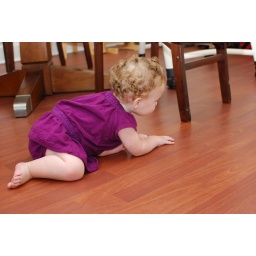
Trying to find the yellow ball under the buffet